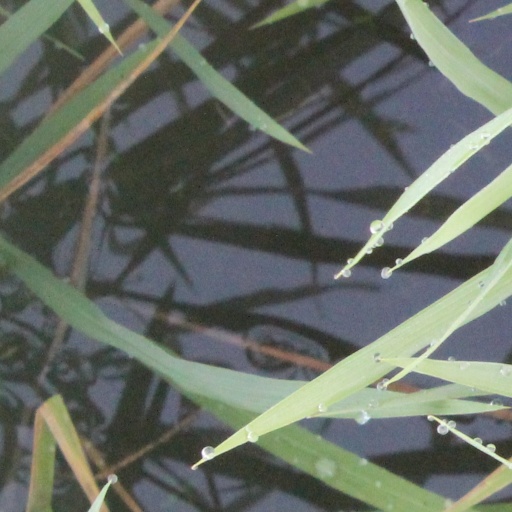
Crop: rice